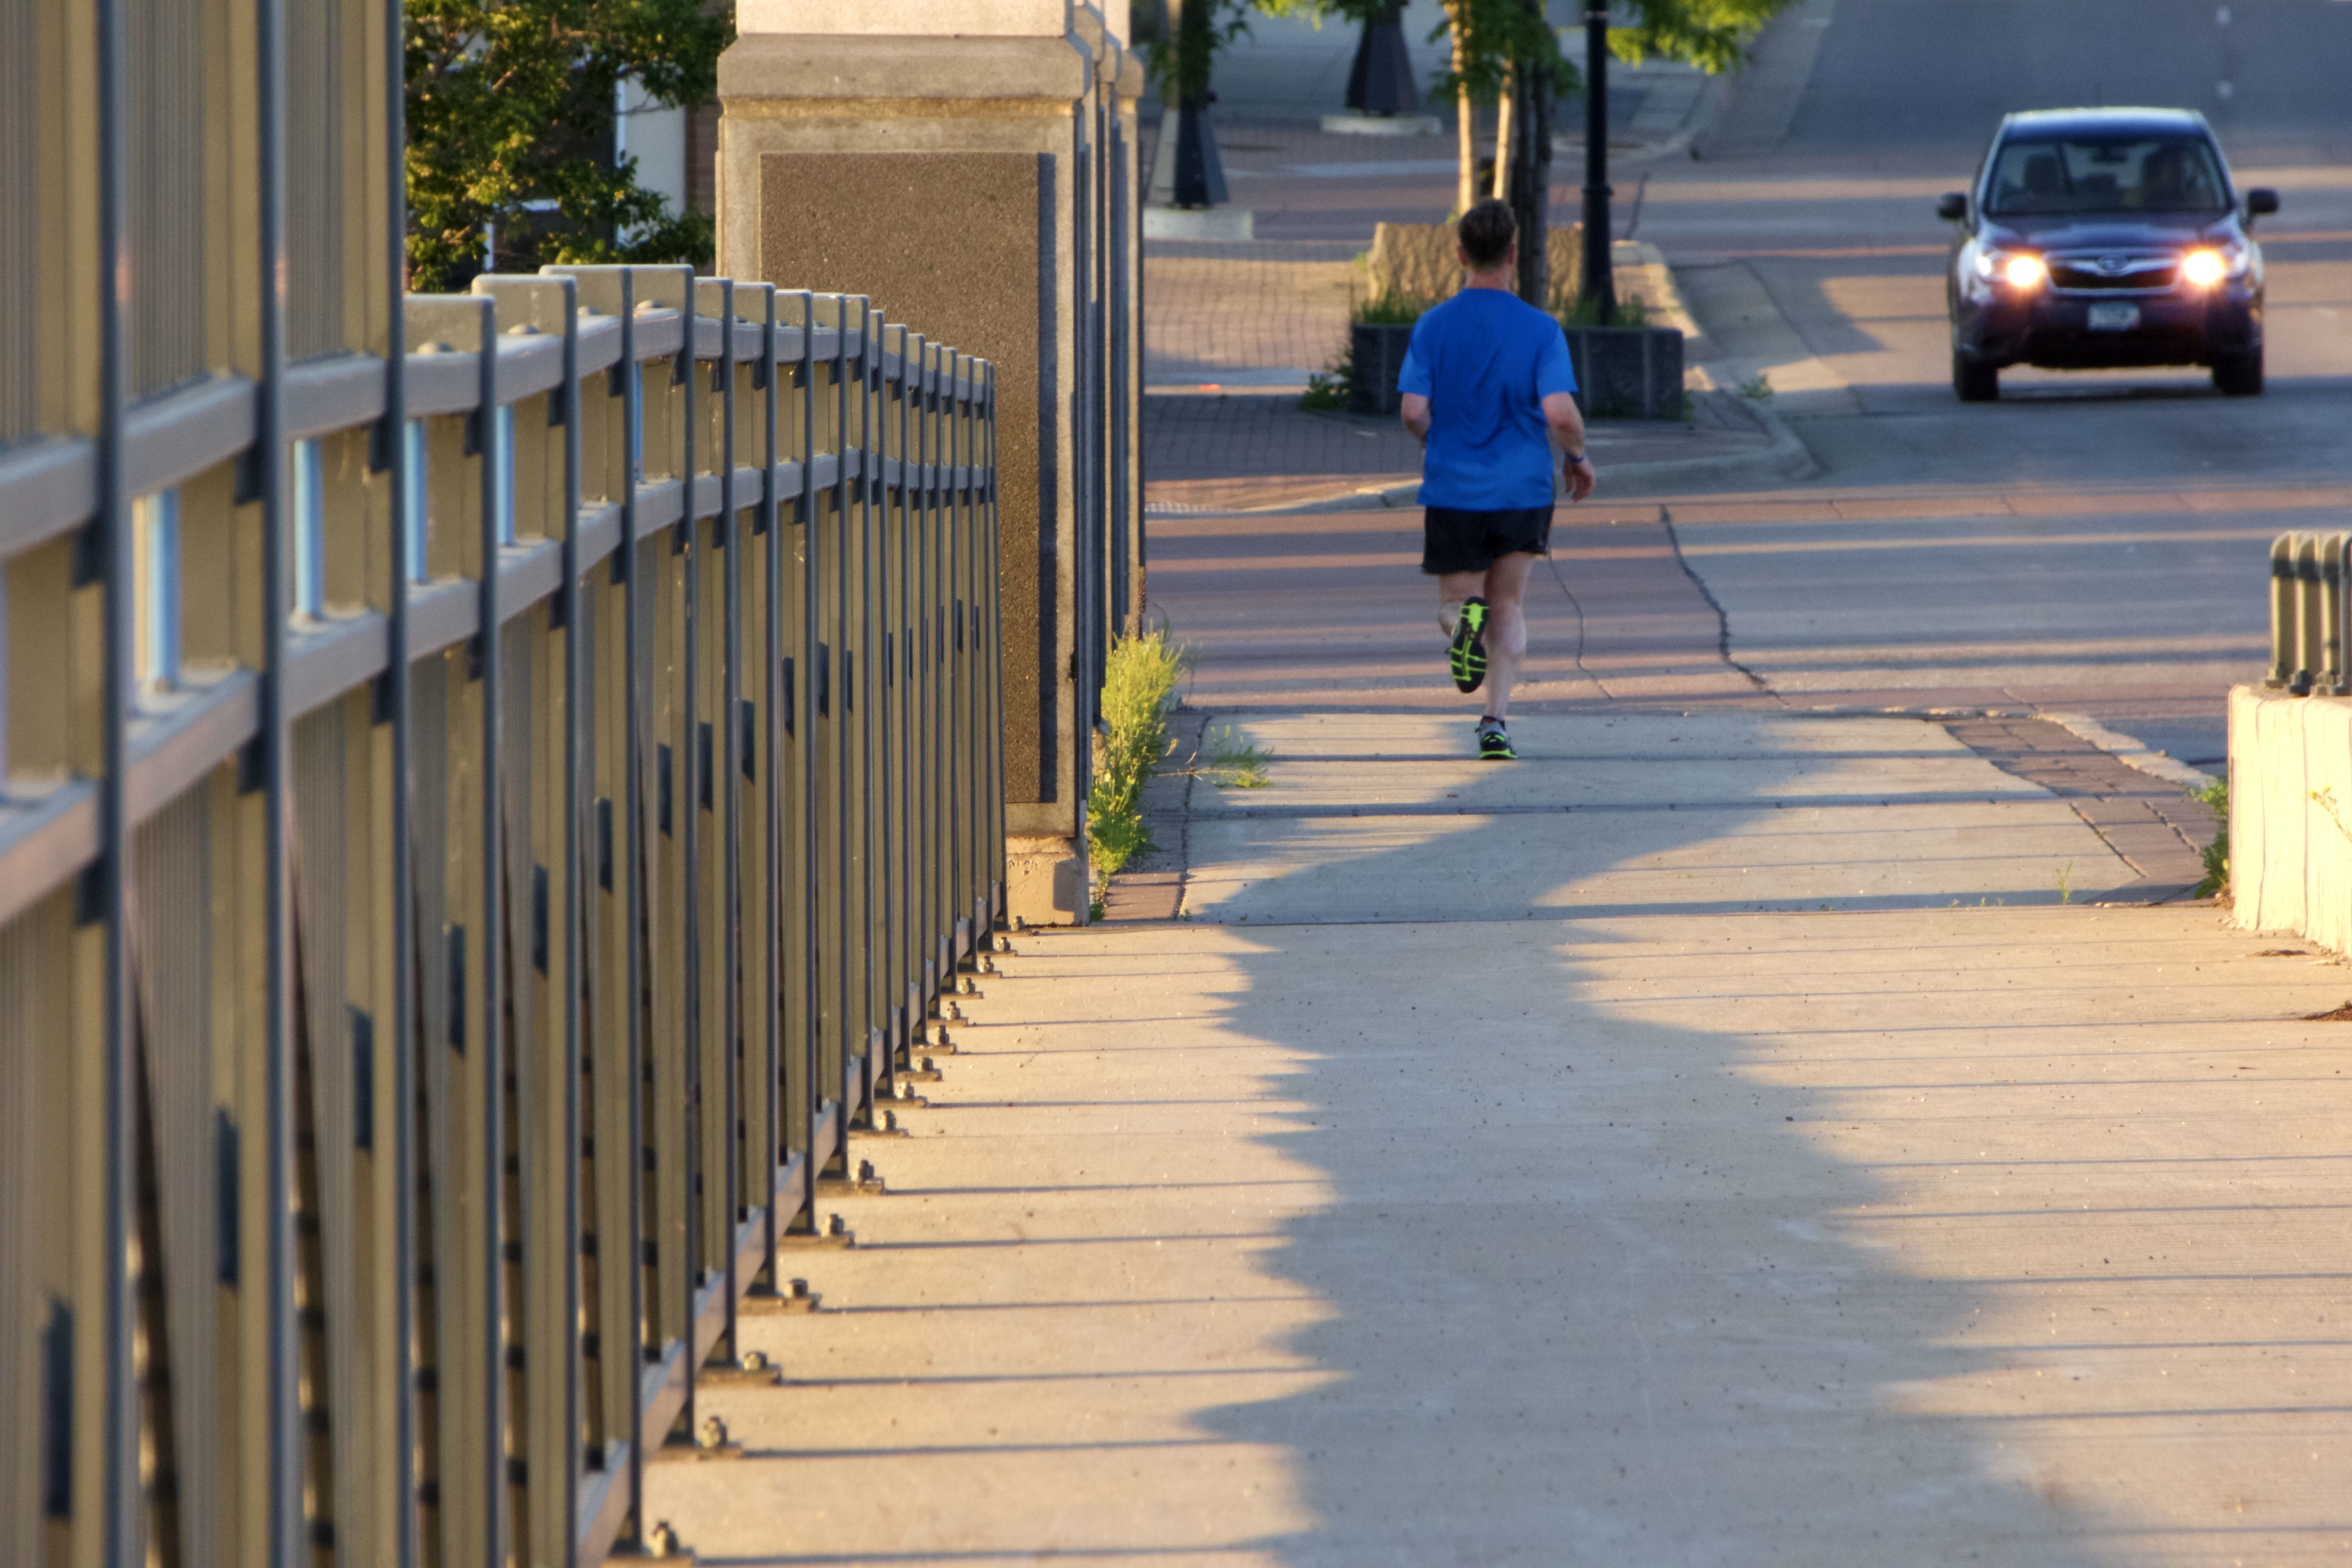
pedestrian, boardwalk, road, sidewalk, walkway, lane, pedestrian crossing, road surface, nonbuilding structure, outdoor structure